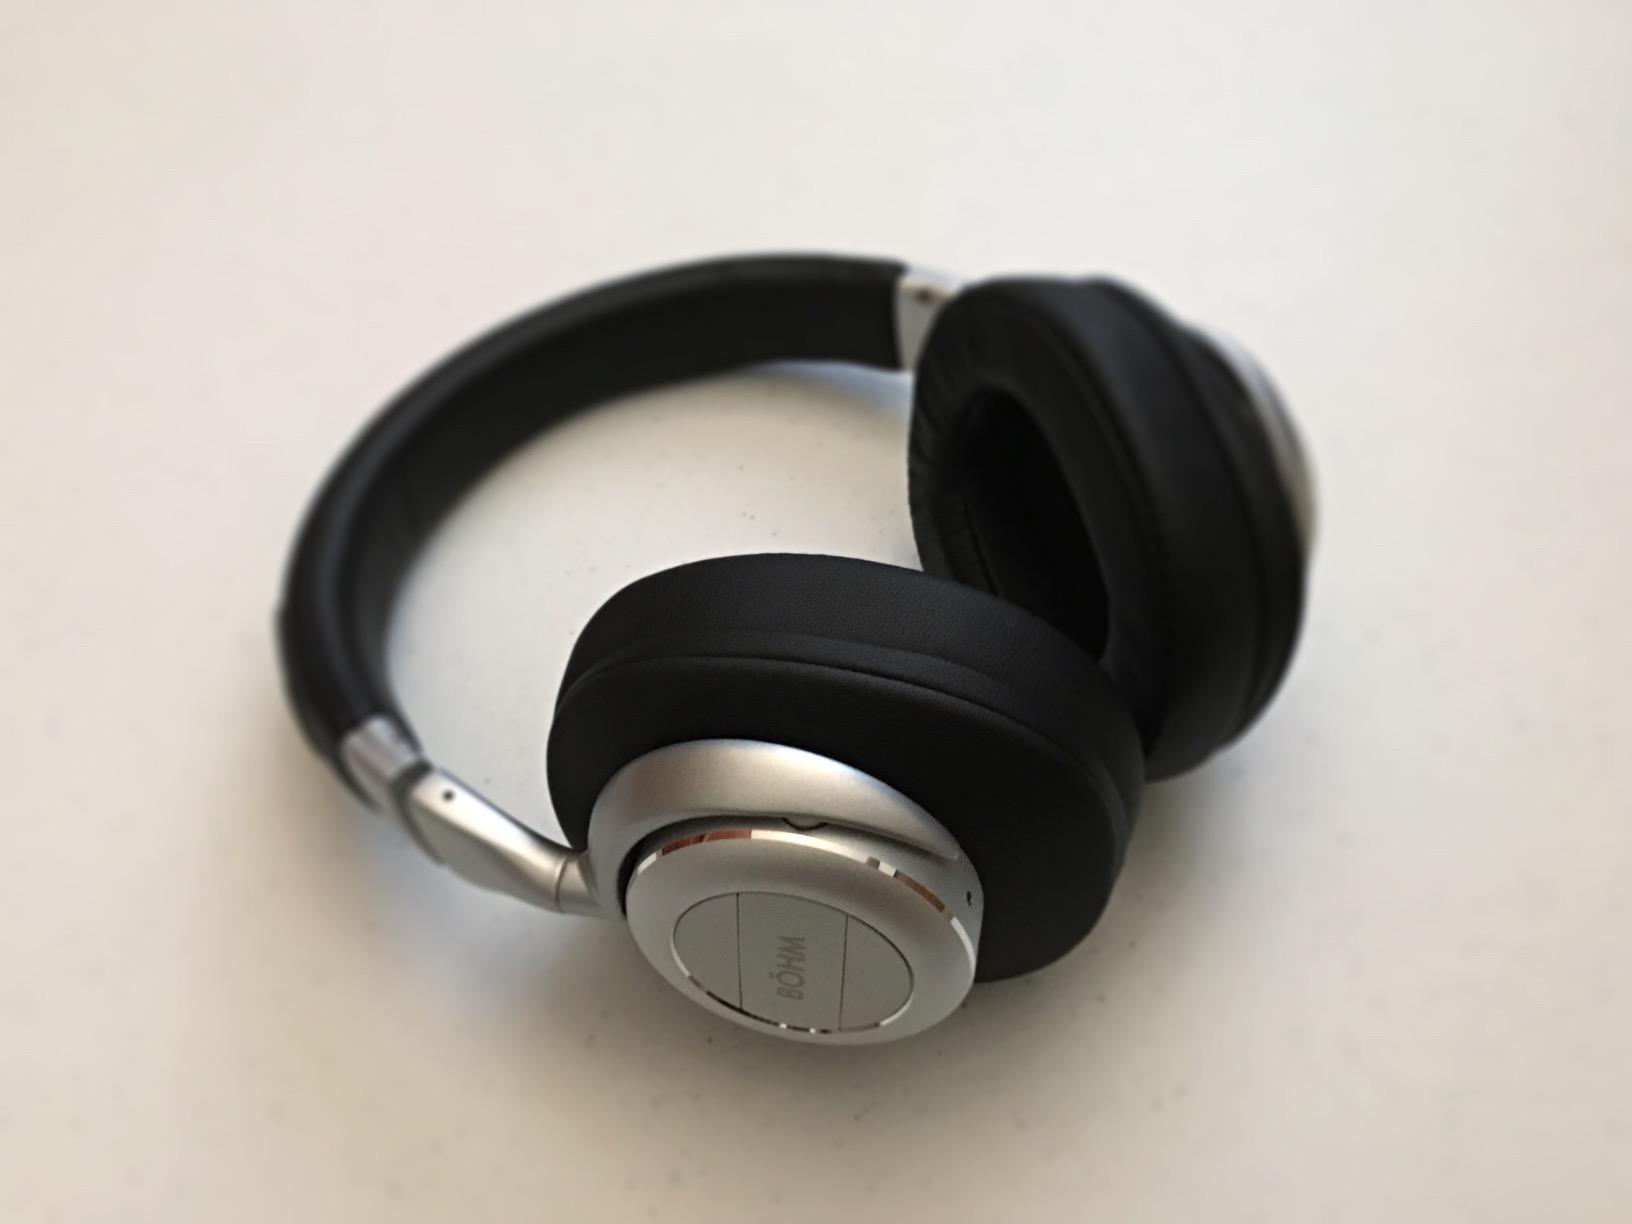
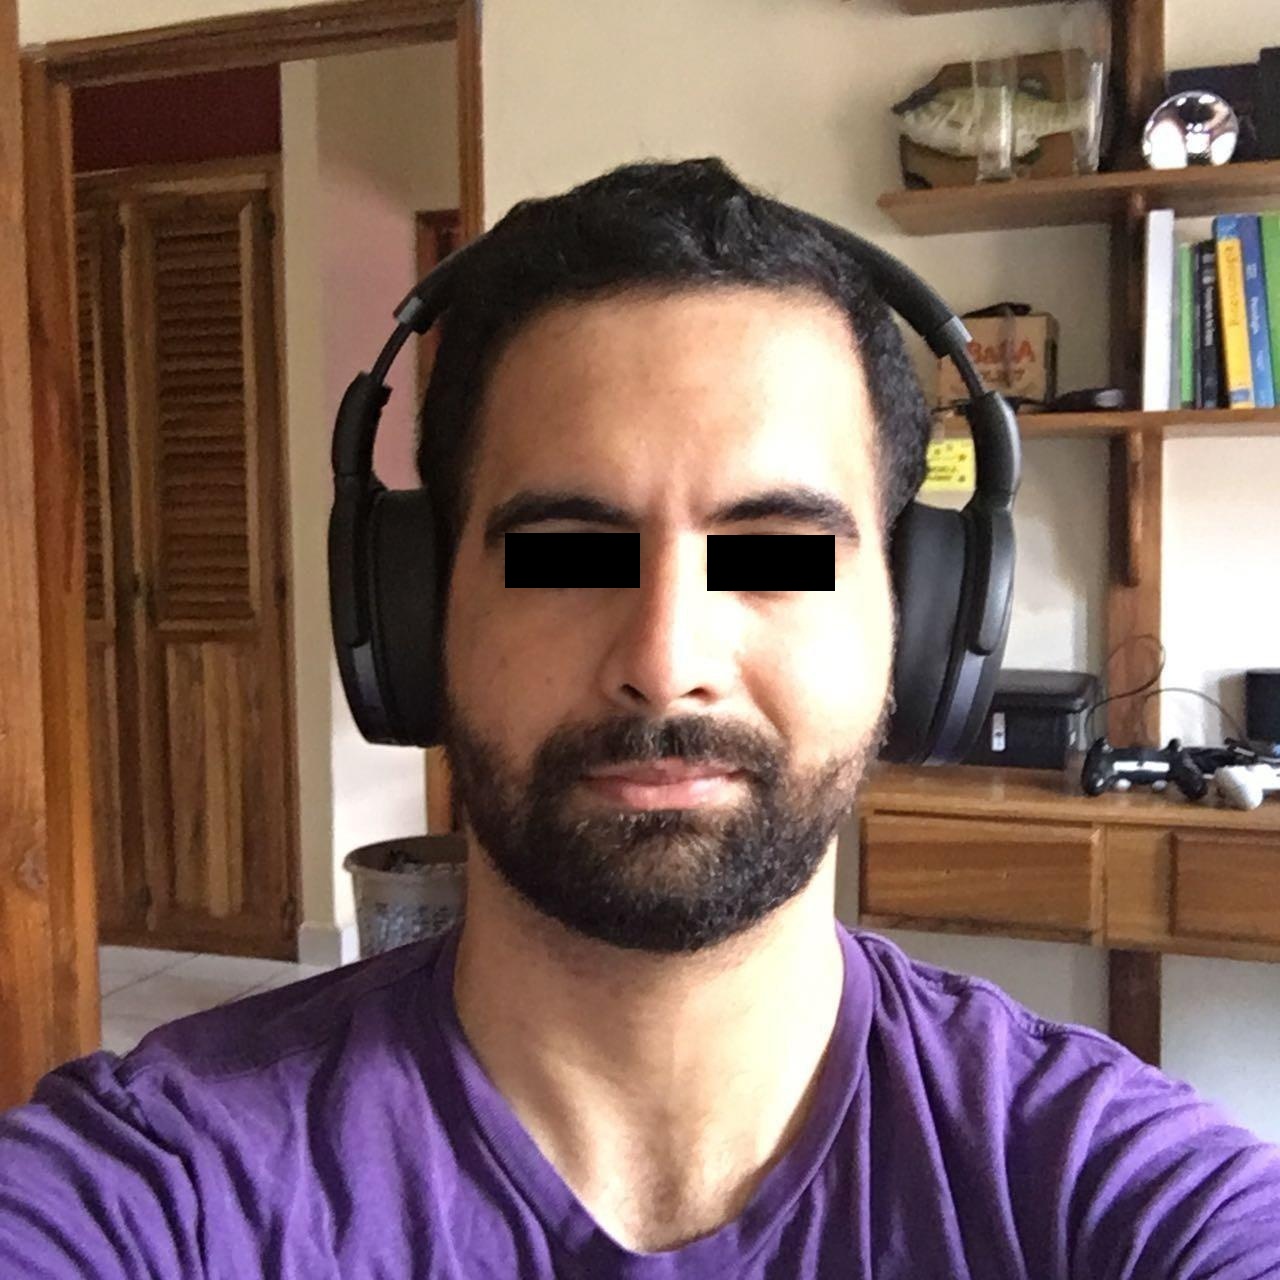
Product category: headphones
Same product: no